P&T Group

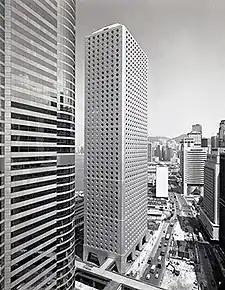

In 1970s, the Connaught Centre (now known as Jardine House) was completed, Hong Kong's first skyscraper, tallest building in Asia at the time and heralded the revitalisation of the Central District. The Hong Kong Polytechnic University at Hung Hom was completed, the highest density campus in the world at that time. The Singapore office was opened.